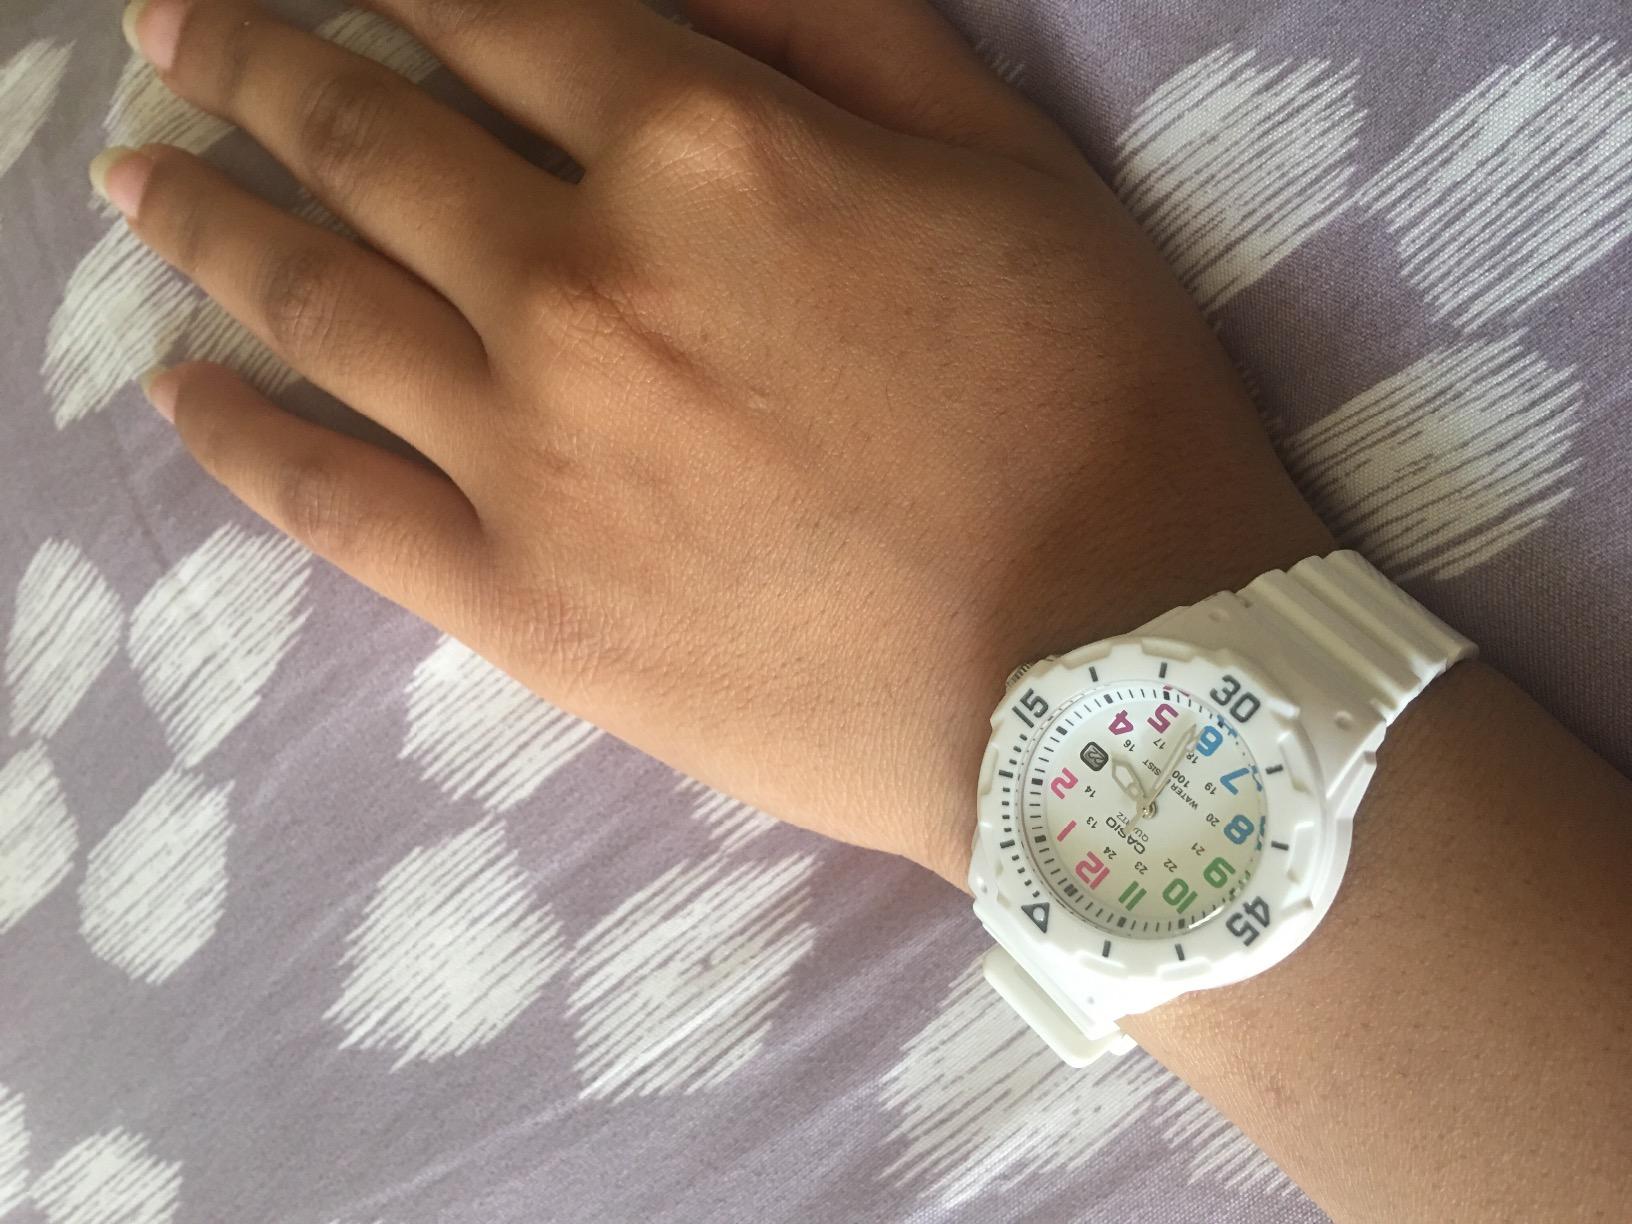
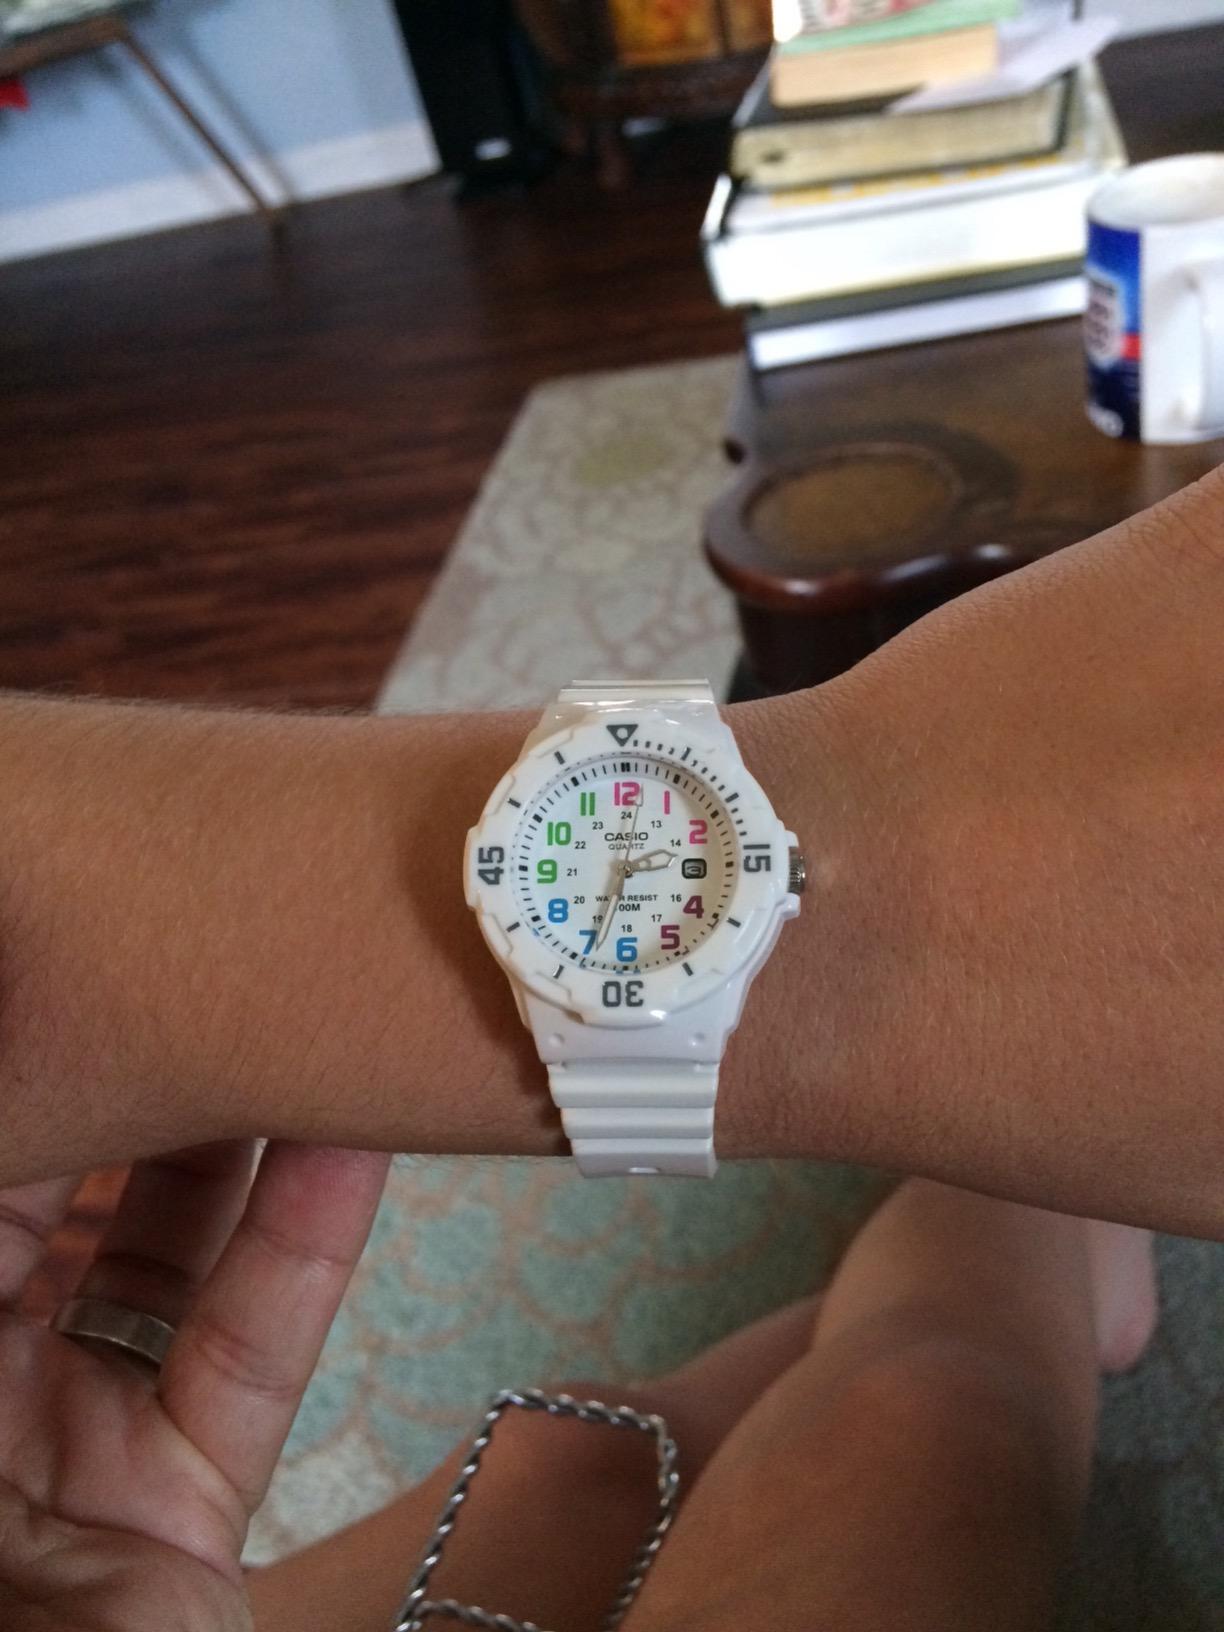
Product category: accessories_watch
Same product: yes